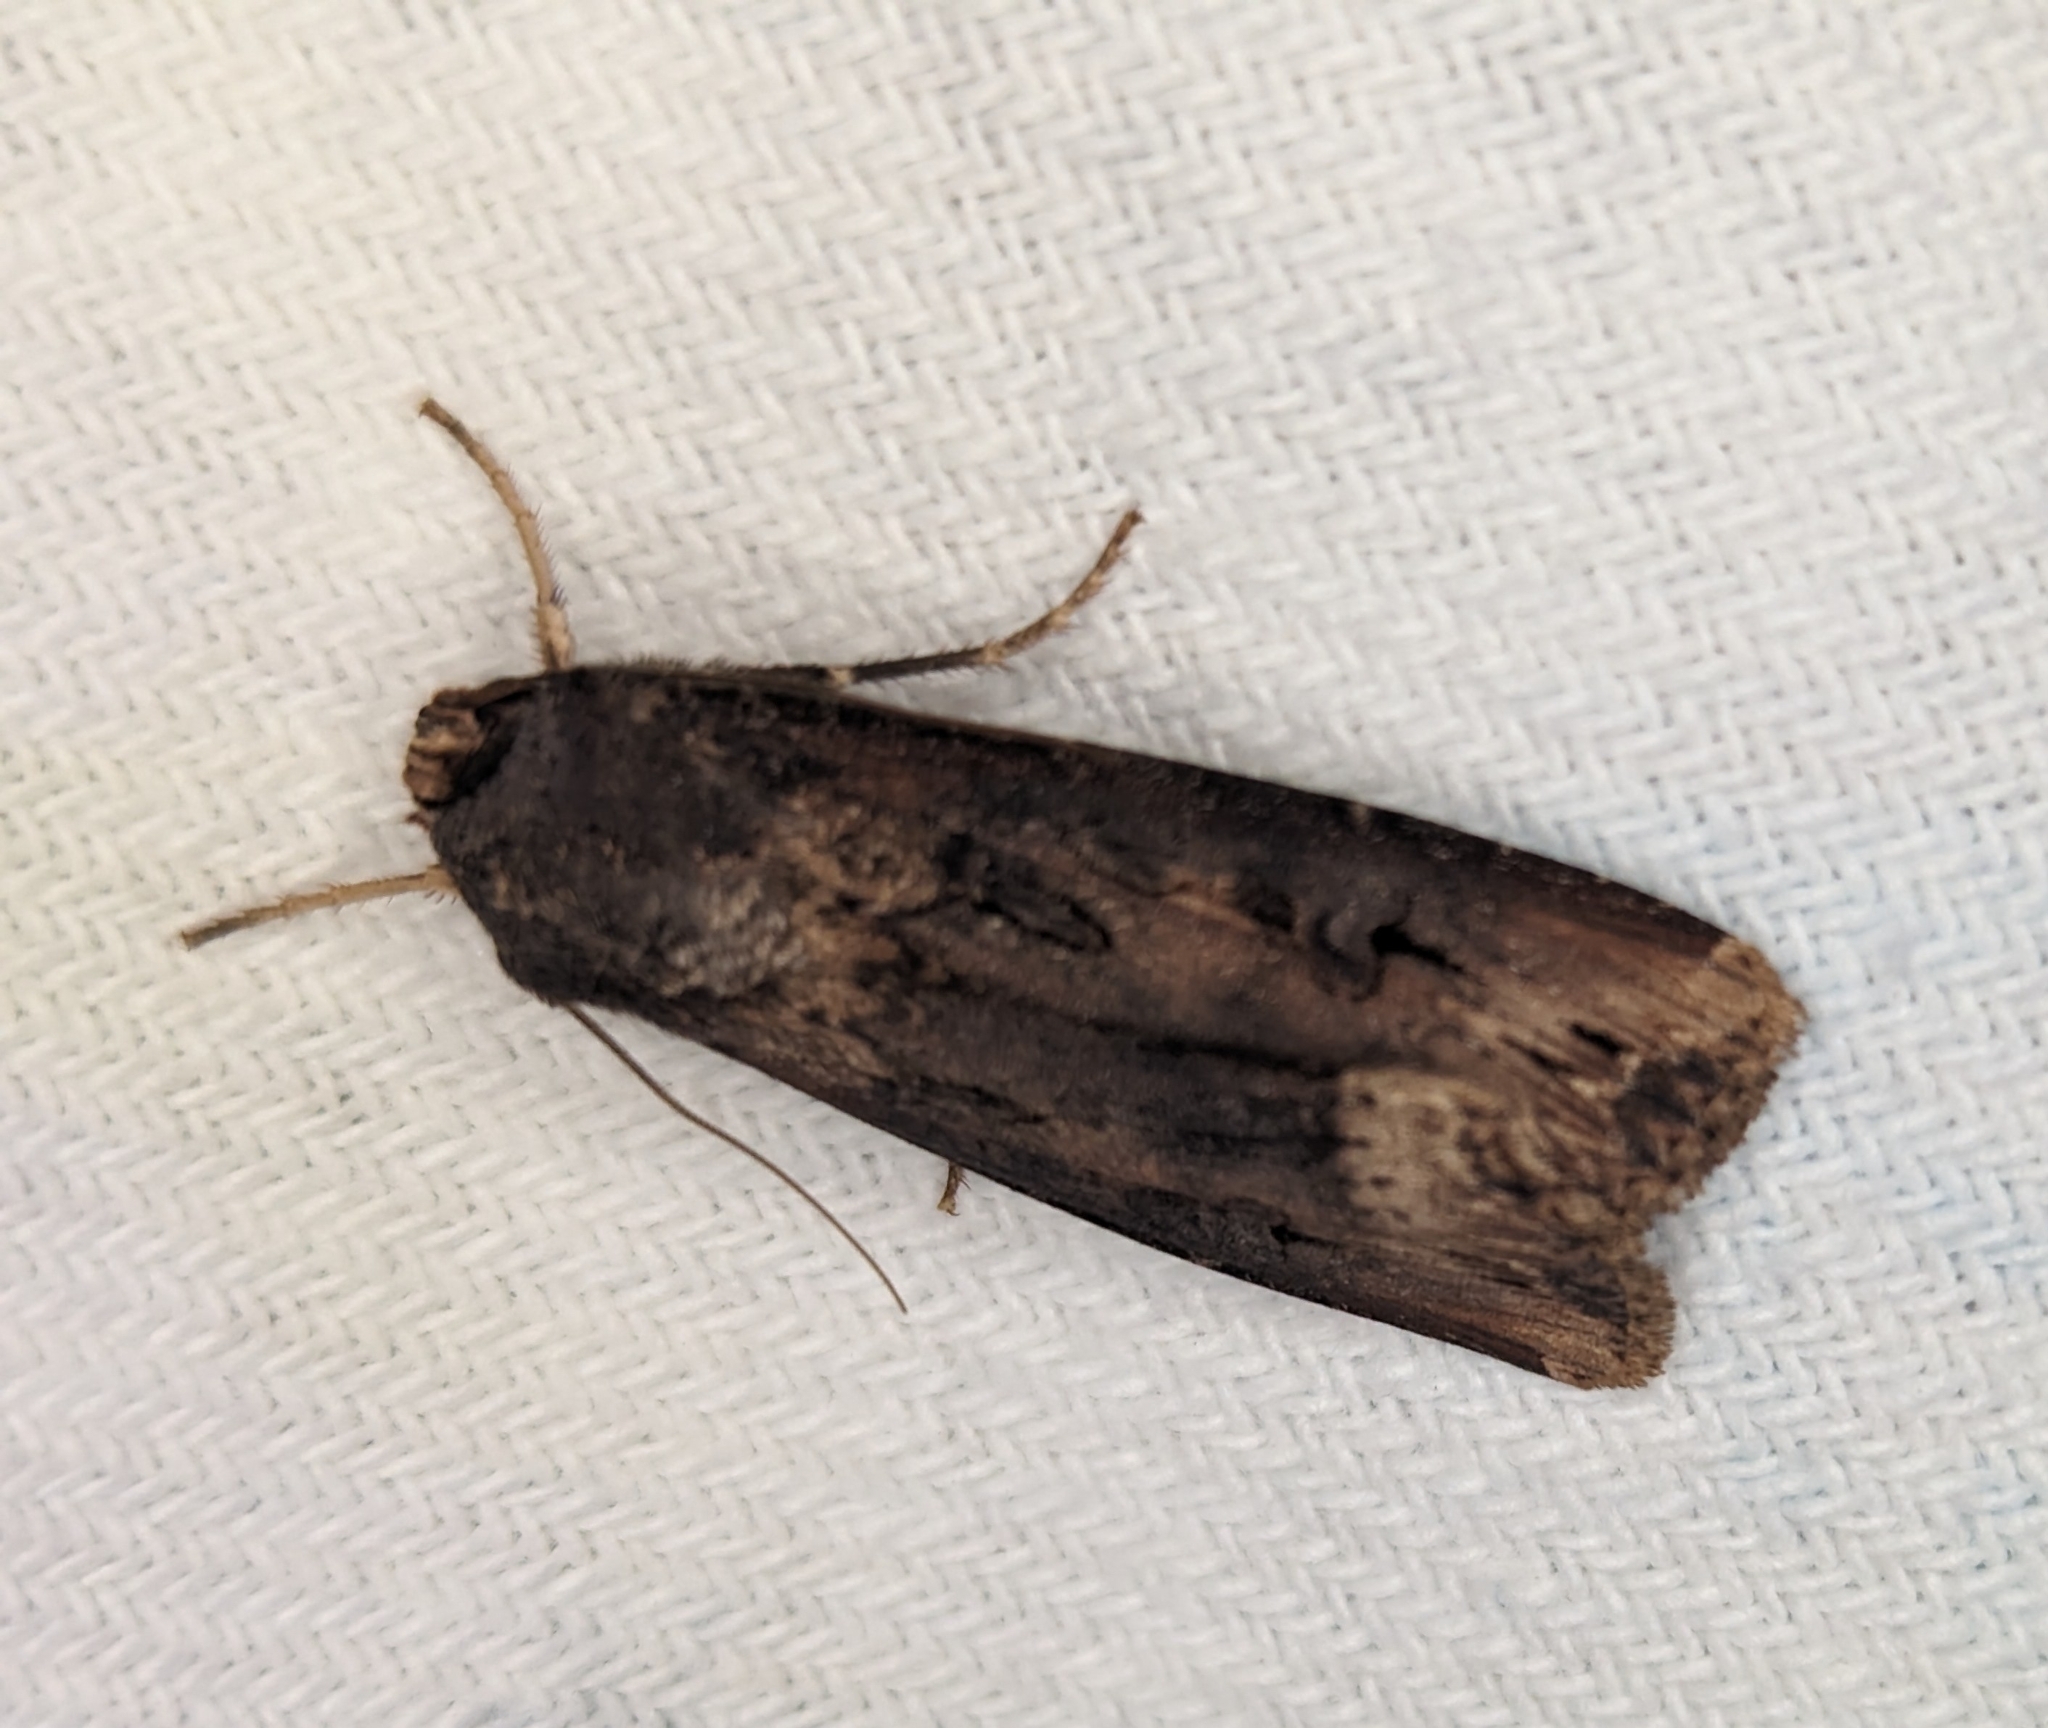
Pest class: cutworms